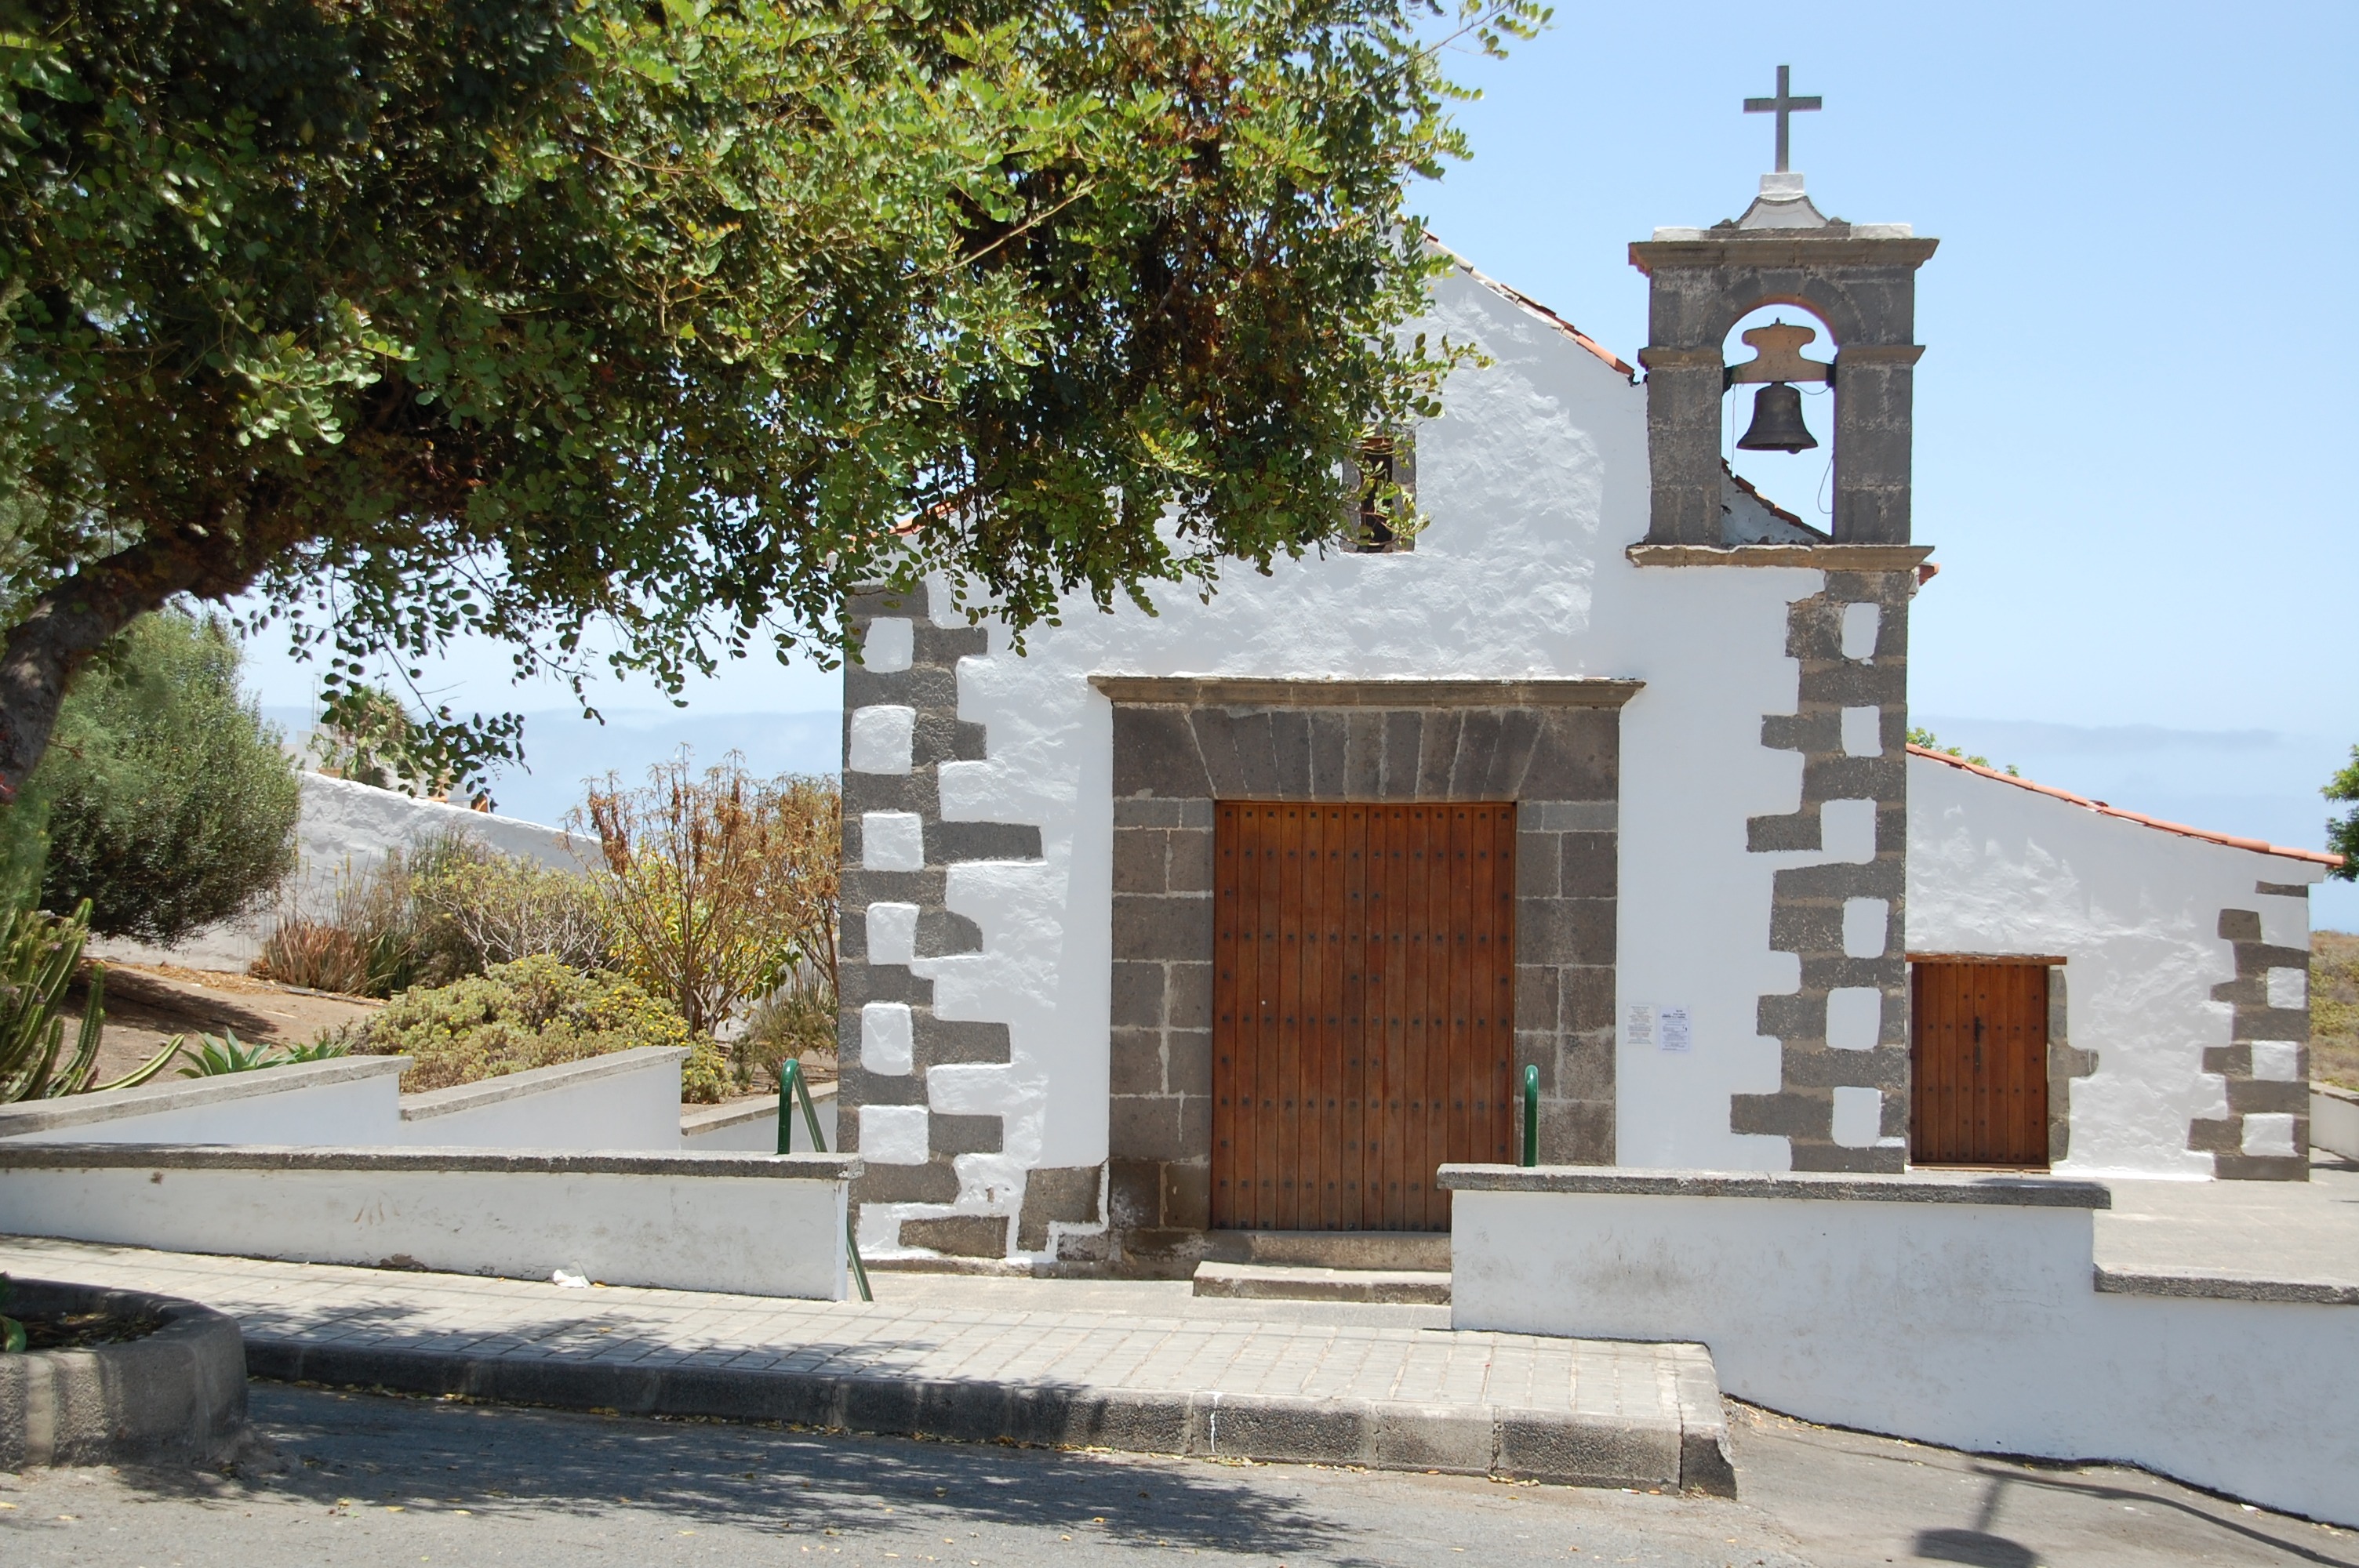
architecture, building, island, facade, church, chapel, place of worship, memorial, spain, shrine, estate, gran canaria